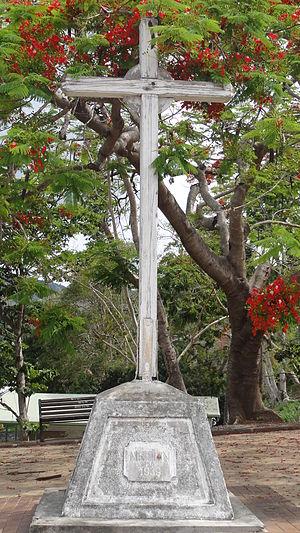
Croix à Bourail
Bourail est une commune française de Nouvelle-Calédonie sur la côte ouest de la Grande Terre, au nord de la Province Sud, côté ouest, à environ 160 km au nord-ouest de Nouméa, sur la RT1, au nord de La Foa, Farino, Moindou et Sarraméa, au sud de Poya, Pouembout, Koné et Voh.